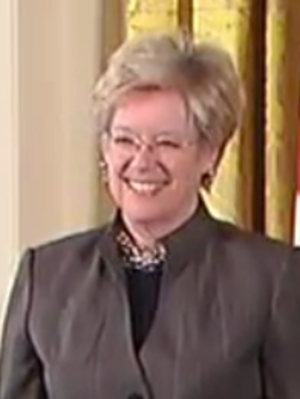
Sandra Moore Faber, née le 28 décembre 1944 à Boston, est un professeur d'astronomie et d'astrophysique de l'université de Californie à Santa Cruz. Elle travaille aussi à l'observatoire Lick et a conjointement avec Robert Earl Jackson élaborée une méthode de détermination de distances pour les galaxies elliptiques appelée « relation de Faber-Jackson ». Elle a aussi à la tête de son équipe connue sous le nom de « Seven Samurai » découvert une concentration en masse de nature inconnue dénommée « Grand attracteur ».